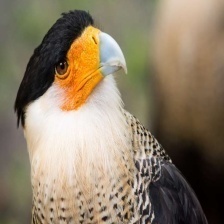
Species: CRESTED CARACARA
Scientific name: CARACARA CHERIWAY